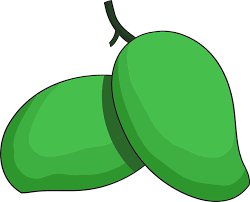
Label: Mango